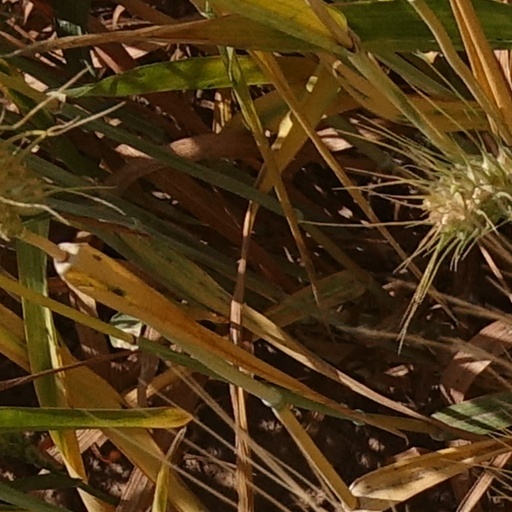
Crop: wheat